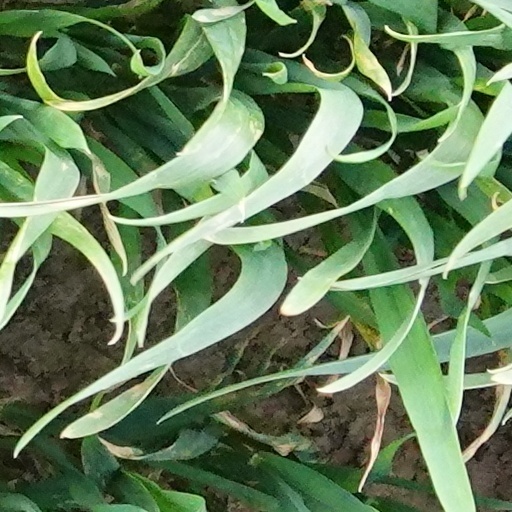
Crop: wheat